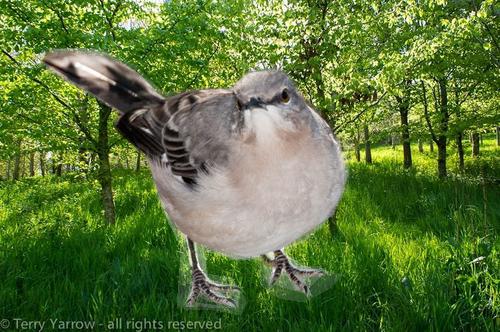
Bird species: Mockingbird
Bird type: landbird
Background: land